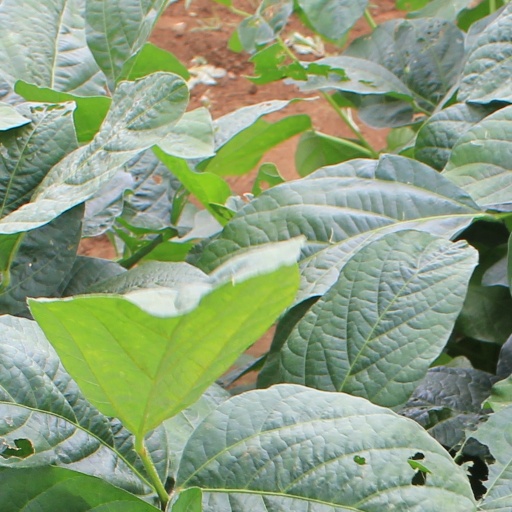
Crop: soybean